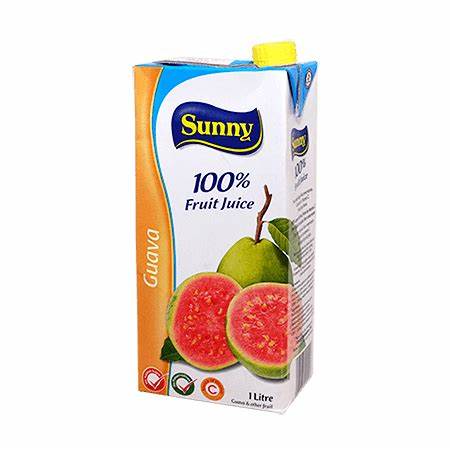
Waste category: cardboard